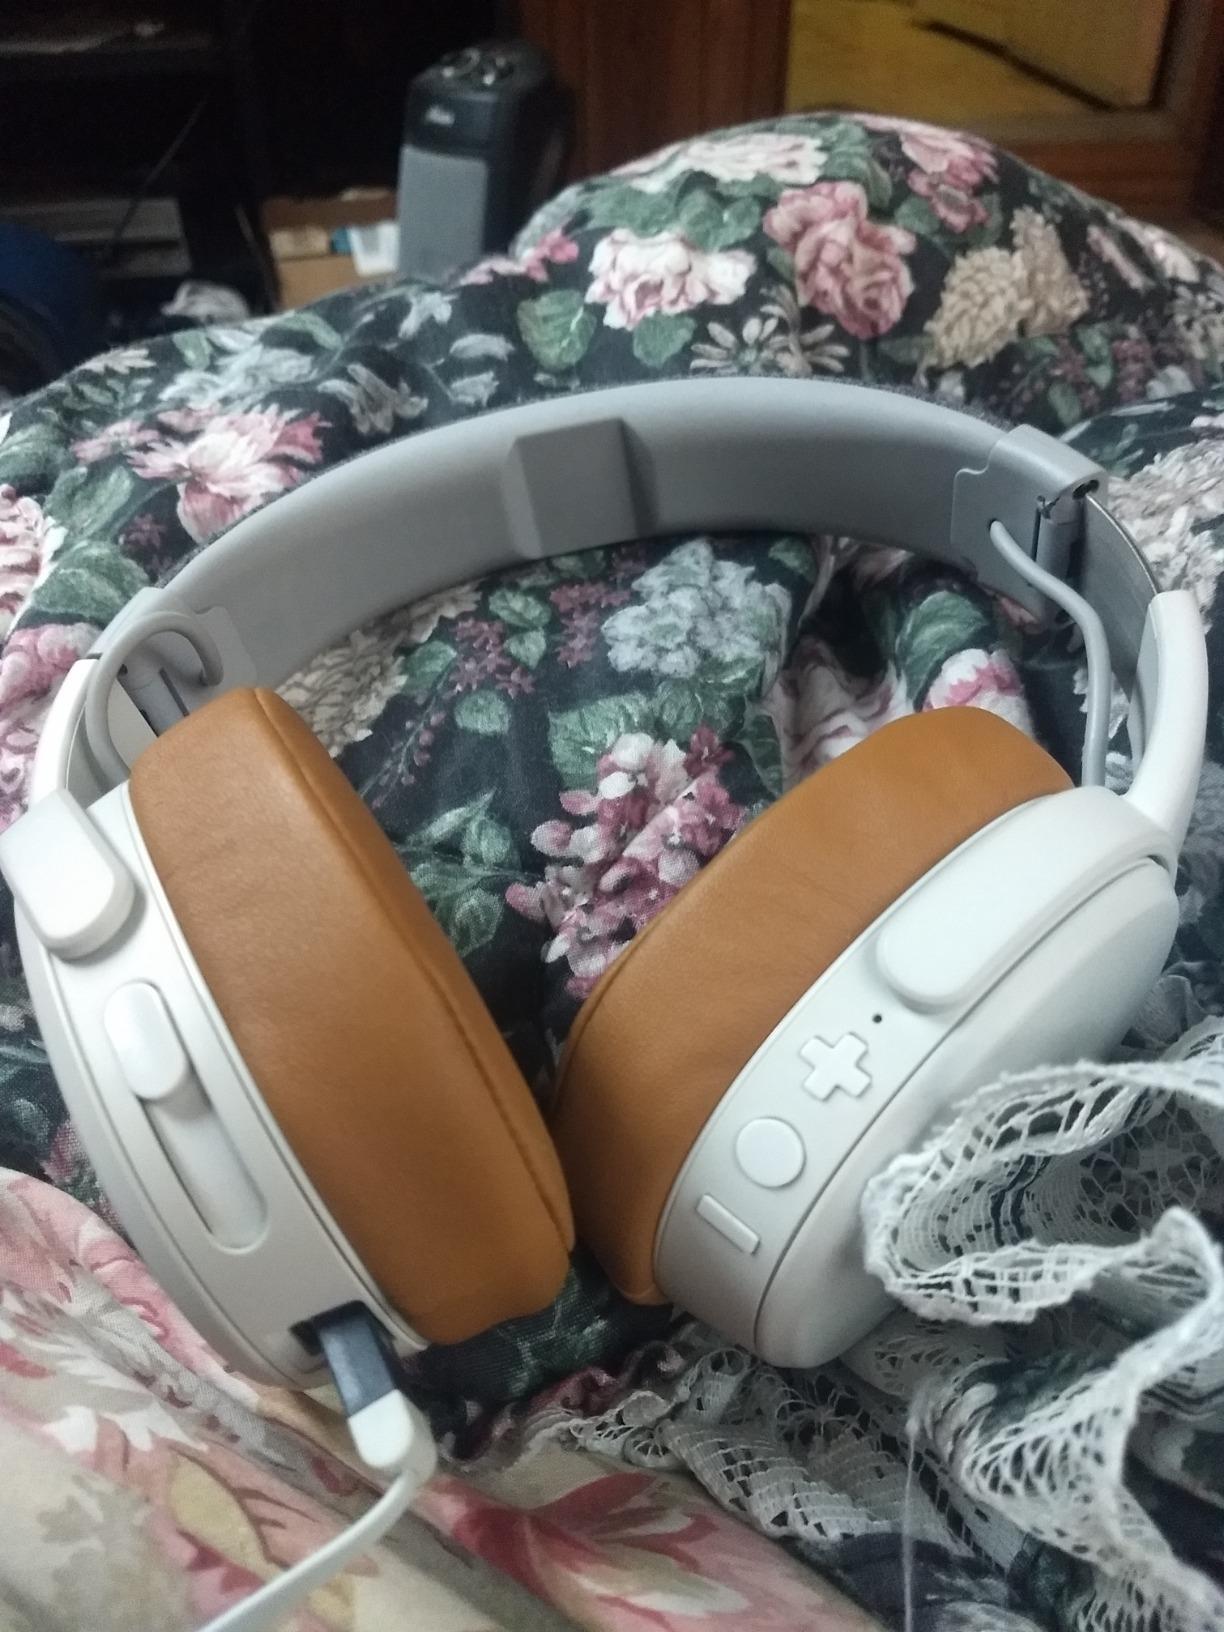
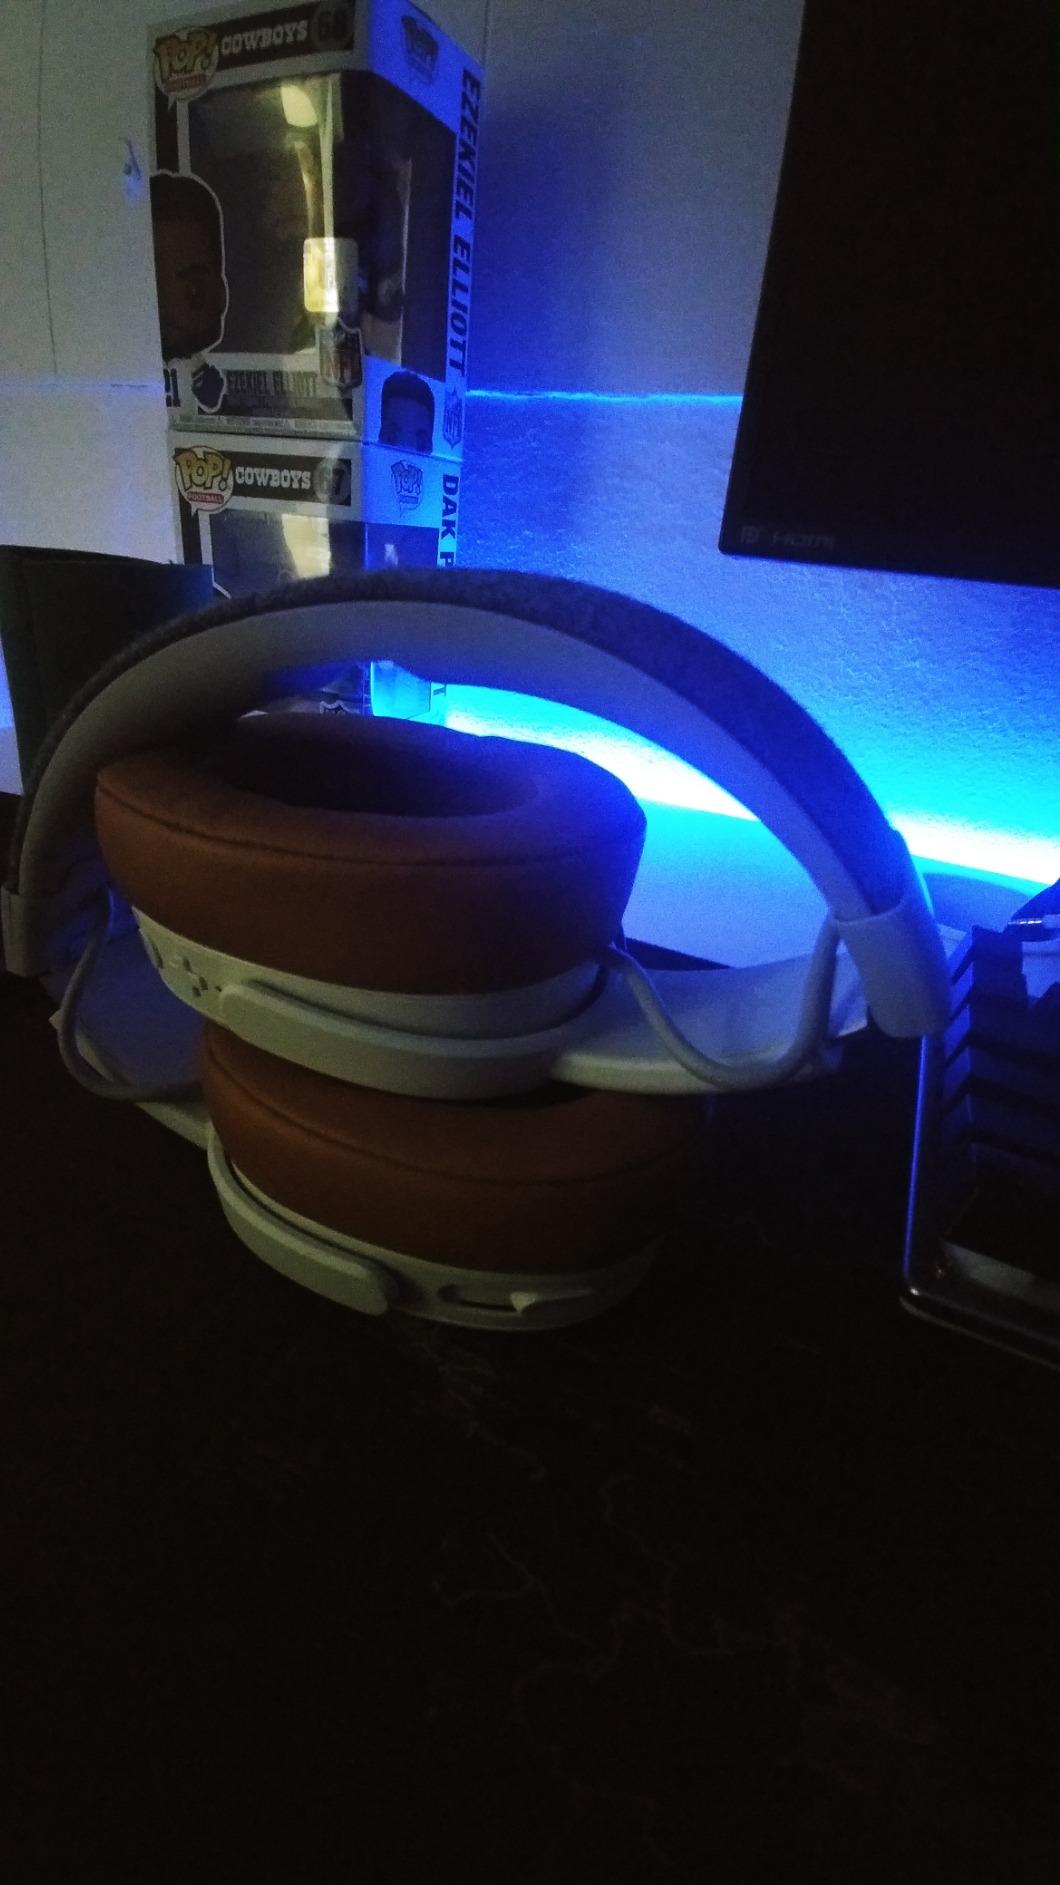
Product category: headphones
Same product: yes